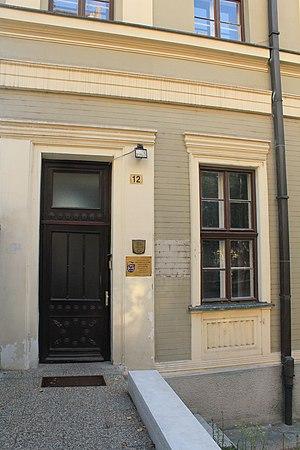
Le laboratoire national de chimie est située à Belgrade, la capitale de la Serbie, dans la municipalité urbaine de Vračar. Construit en 1882, il est inscrit sur la liste des biens culturels de la ville de Belgrade.